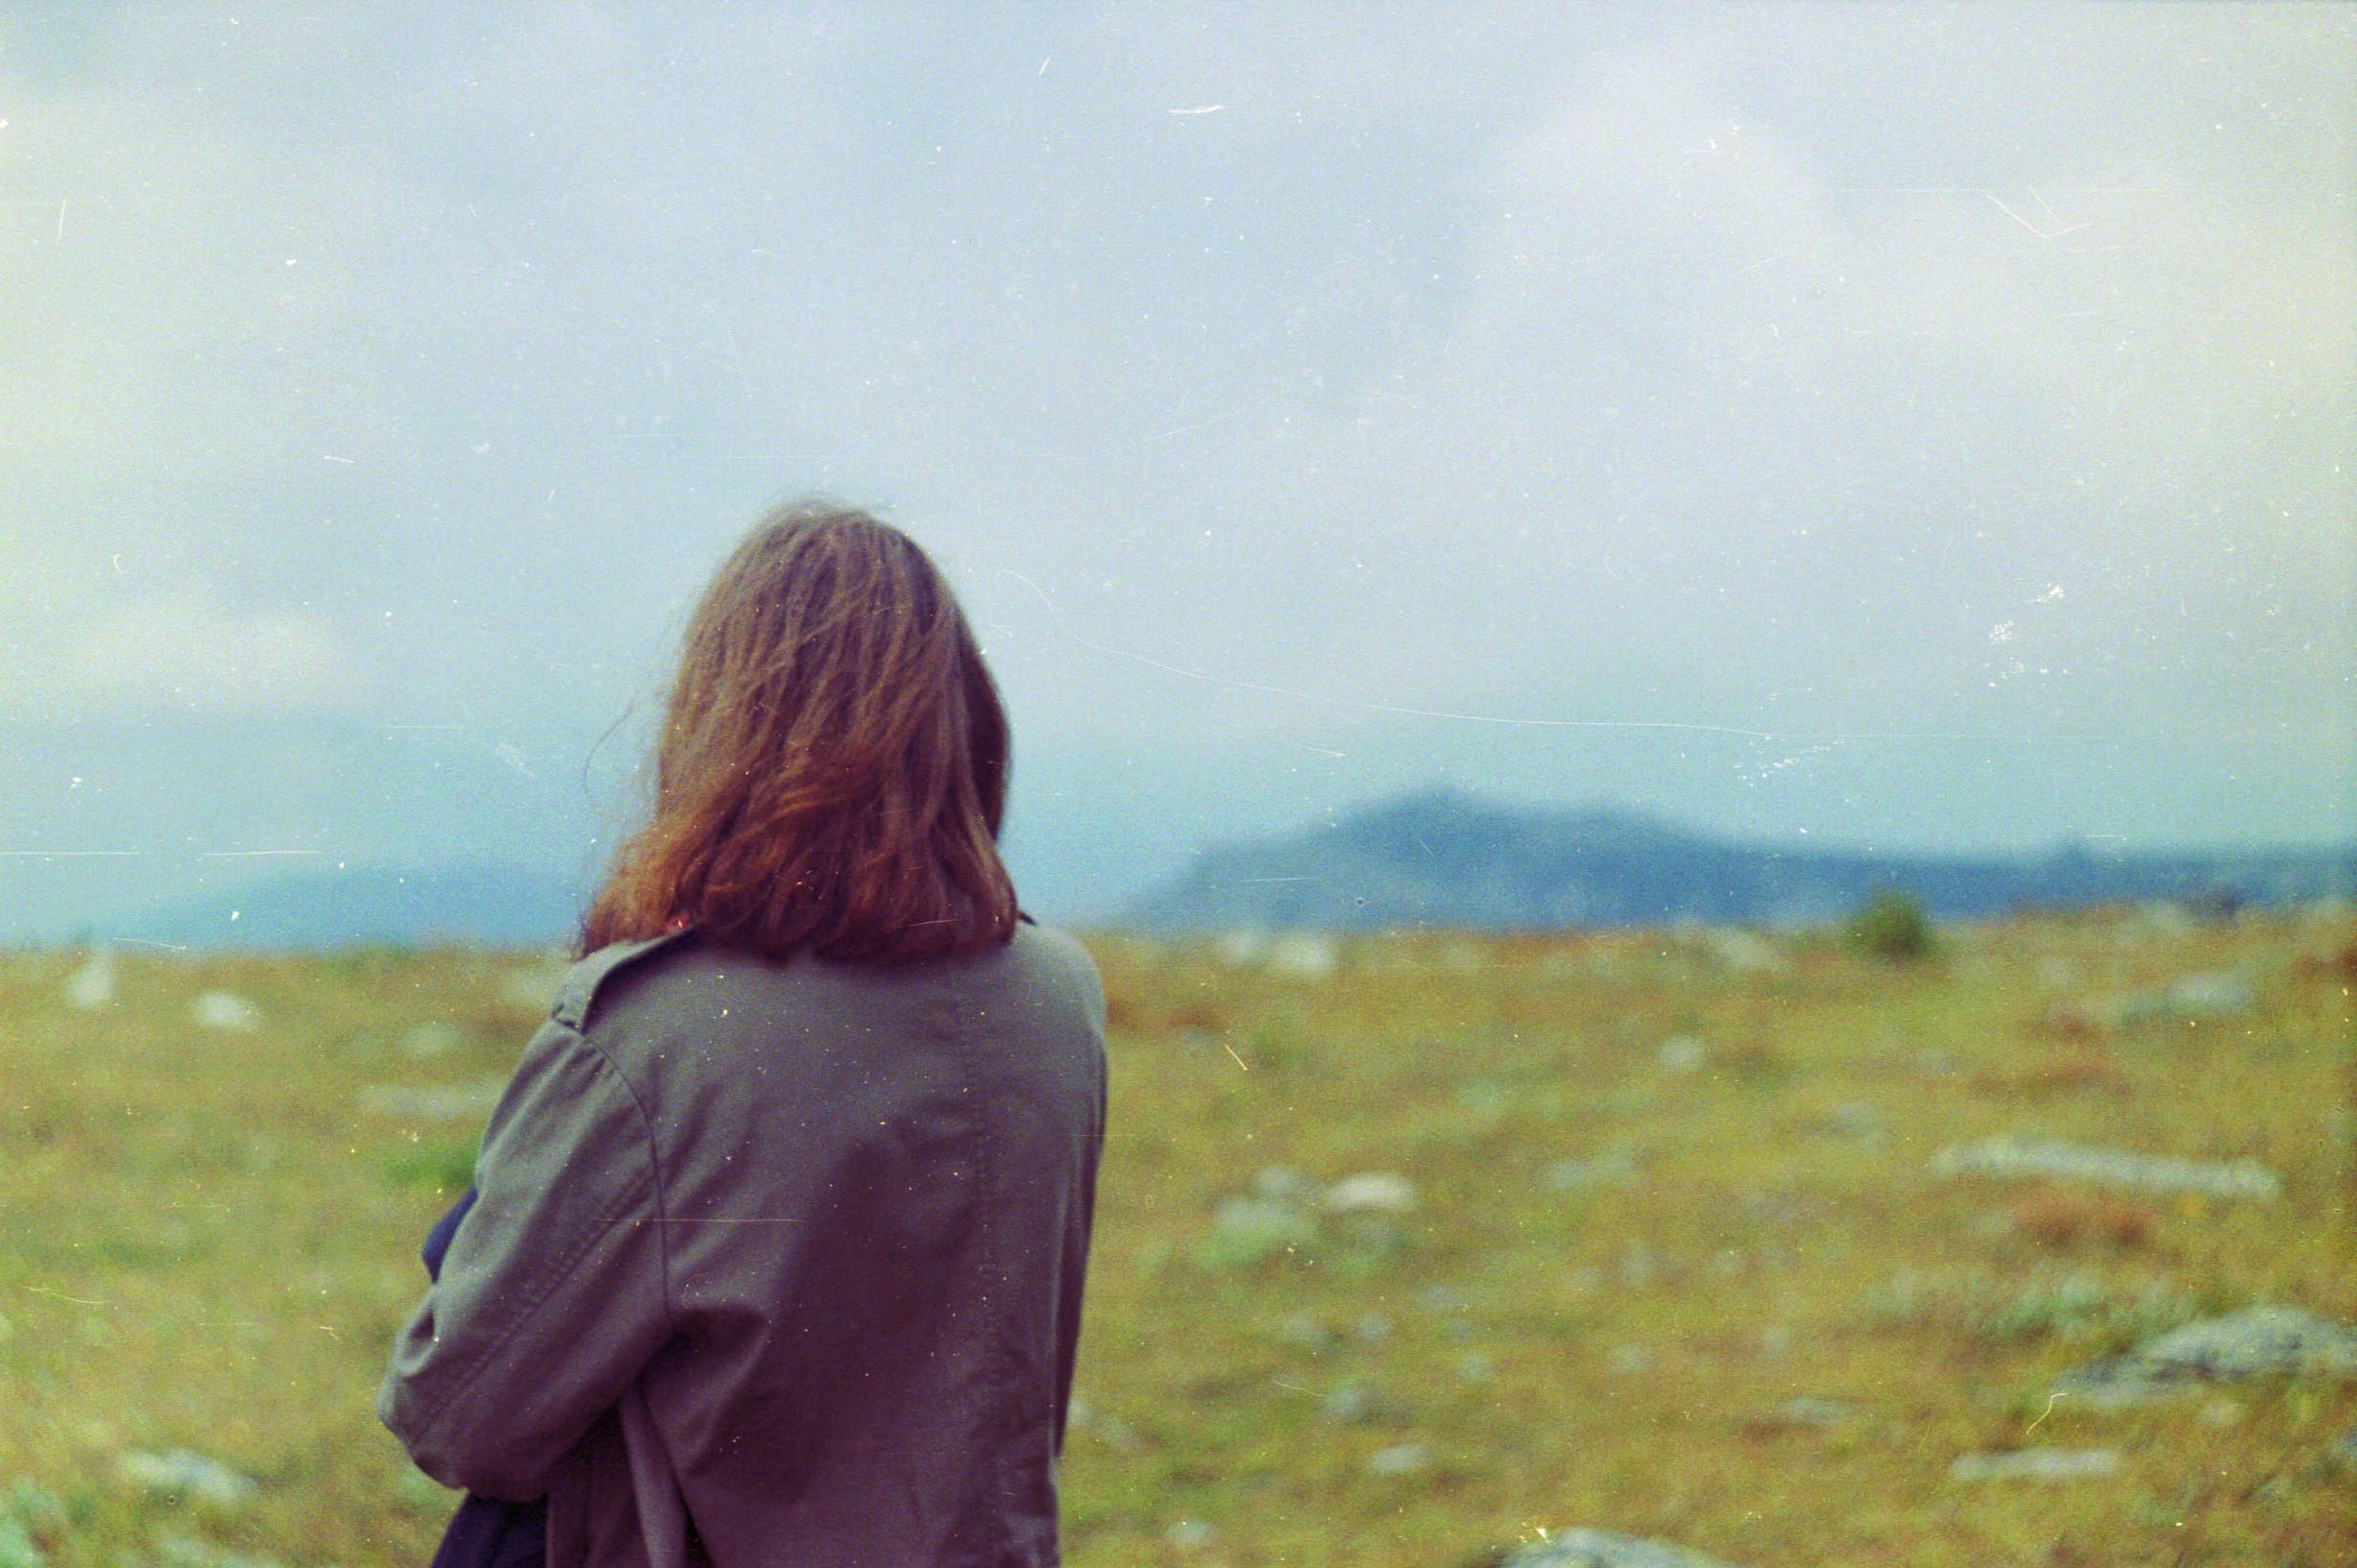
sea, nature, grass, horizon, sky, meadow, sunlight, morning, hill, wind, emotion, rural area, atmospheric phenomenon